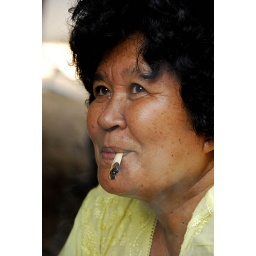
sea gypsy lady smoking pot ( weed ) , sea gypsy fishing community , near rawai beach , southern phuket , andaman sea , thailand